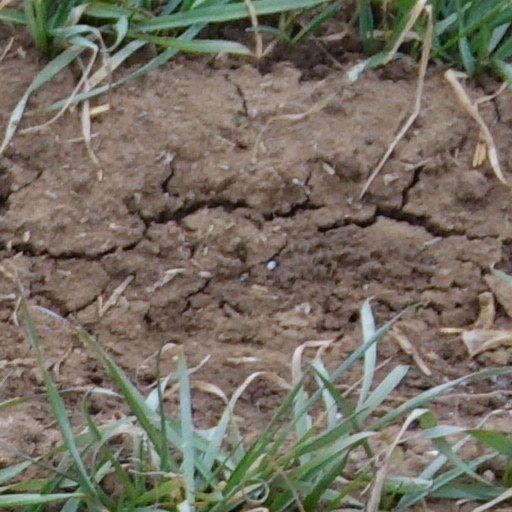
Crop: wheat